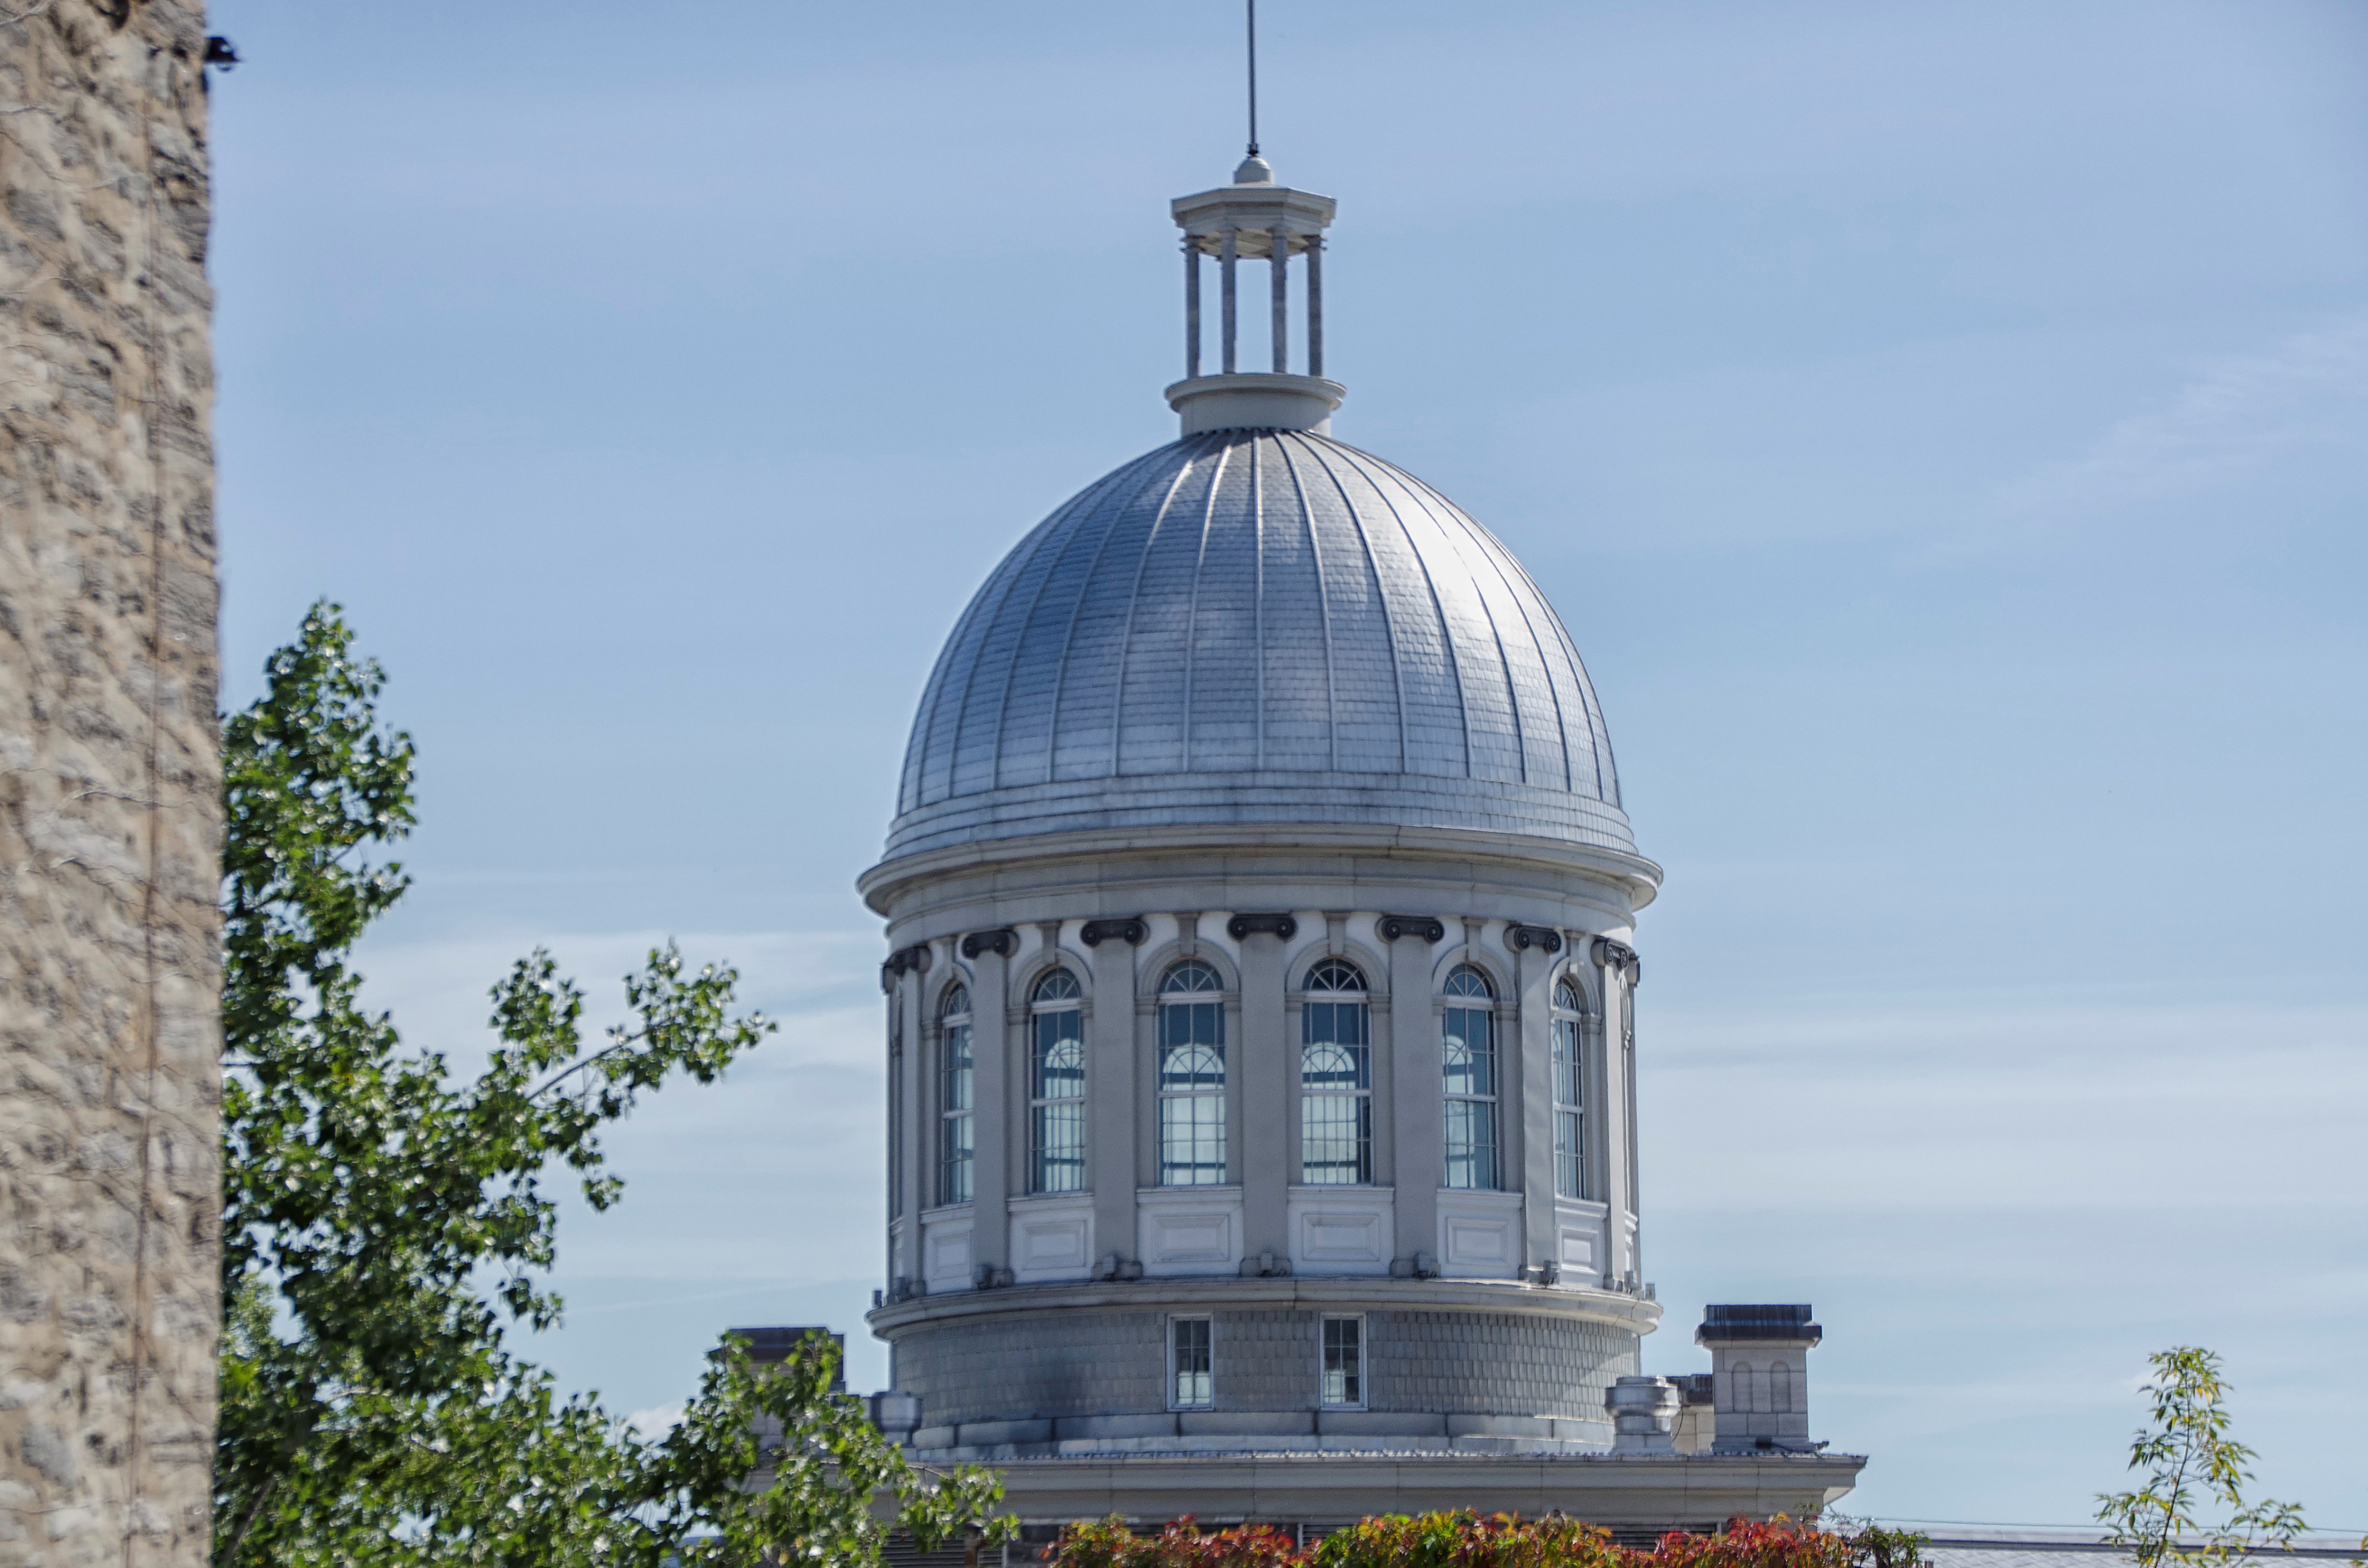
building, city, tower, landmark, place of worship, de, of, canada, dome, quebec, montreal, ville, control tower